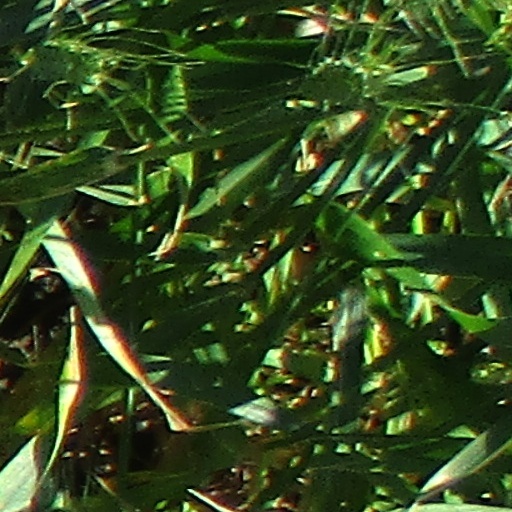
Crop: wheat